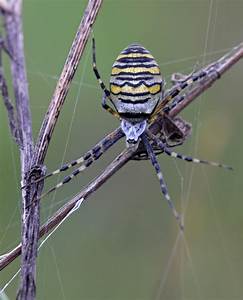
Label: ragno